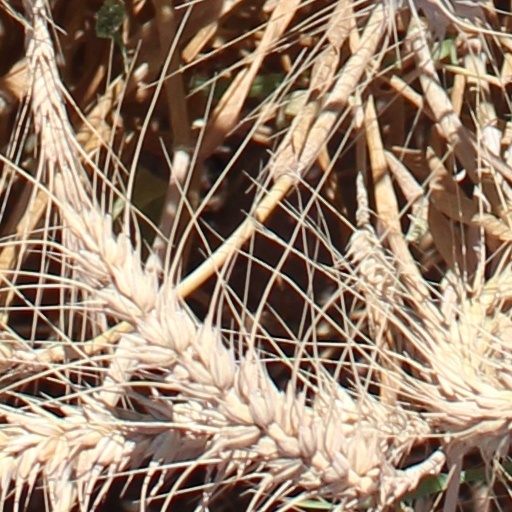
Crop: wheat